Salvia sclarea

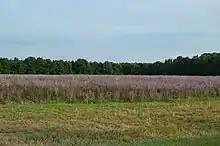
Cultivated field in northeastern North Carolina

The distilled essential oil of "Salvia sclarea" is used widely in perfumes and as a muscatel-like flavoring for vermouths, wines, and liqueurs. It is also used in aromatherapy.